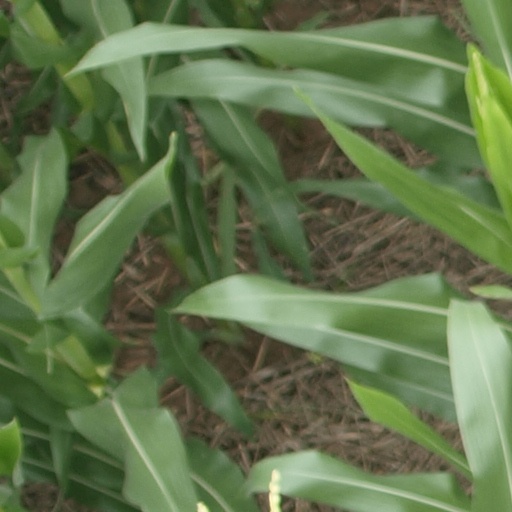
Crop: maize; corn